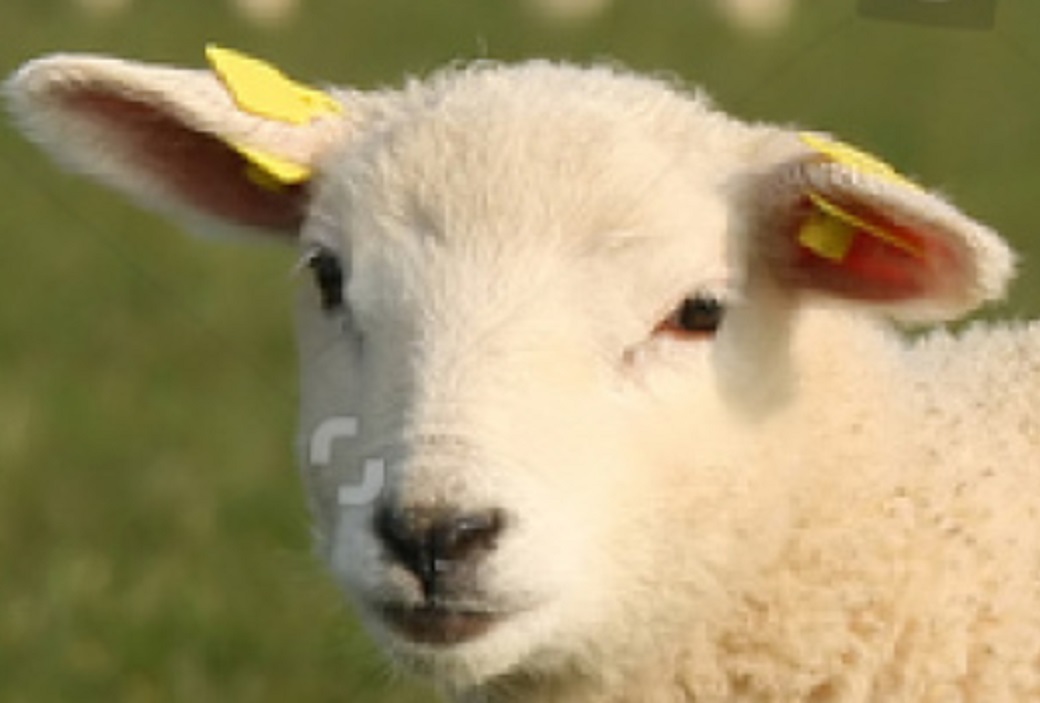
Label: no pain